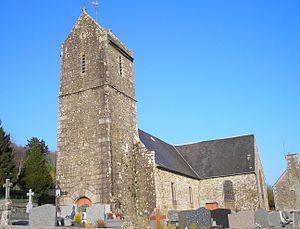
Le Mesnil-Rainfray (Normandie, France). L'église Saint-Martin.
Le Mesnil-Rainfray est une ancienne commune française, située dans le département de la Manche en région Normandie, peuplée de 207 habitants, devenue le 1ᵉʳ janvier 2017 une commune déléguée au sein de la commune nouvelle de Juvigny les Vallées.